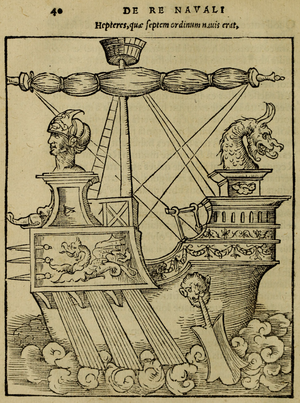
Triere / Anvendelse
Når forfatterne skulle skrive om søkrigshistorie i det 16. århundrede, havde de store problemer med at afbilde polyremerne. Her er Lazere de Baifs fantasifulde bud på en "Syver" i en bog fra 1541.
En triere var en skibstype fra antikken, og man bruger også betegnelsen trireme om den. Navnet triere kommer fra græsk τριήρης triērēs, mens trireme er fra latinsk triremis, og det betegner en type galej, hvor roerne var fordelt i tre niveuaer. Trieren blev udviklet omkring år 550 f.v.t. og var i brug indtil Romerriget havde nedkæmpet alle modstandere i Middelhavet. Derefter var der ikke længere brug for trieren, og efter år 324 hører man ikke mere om den.